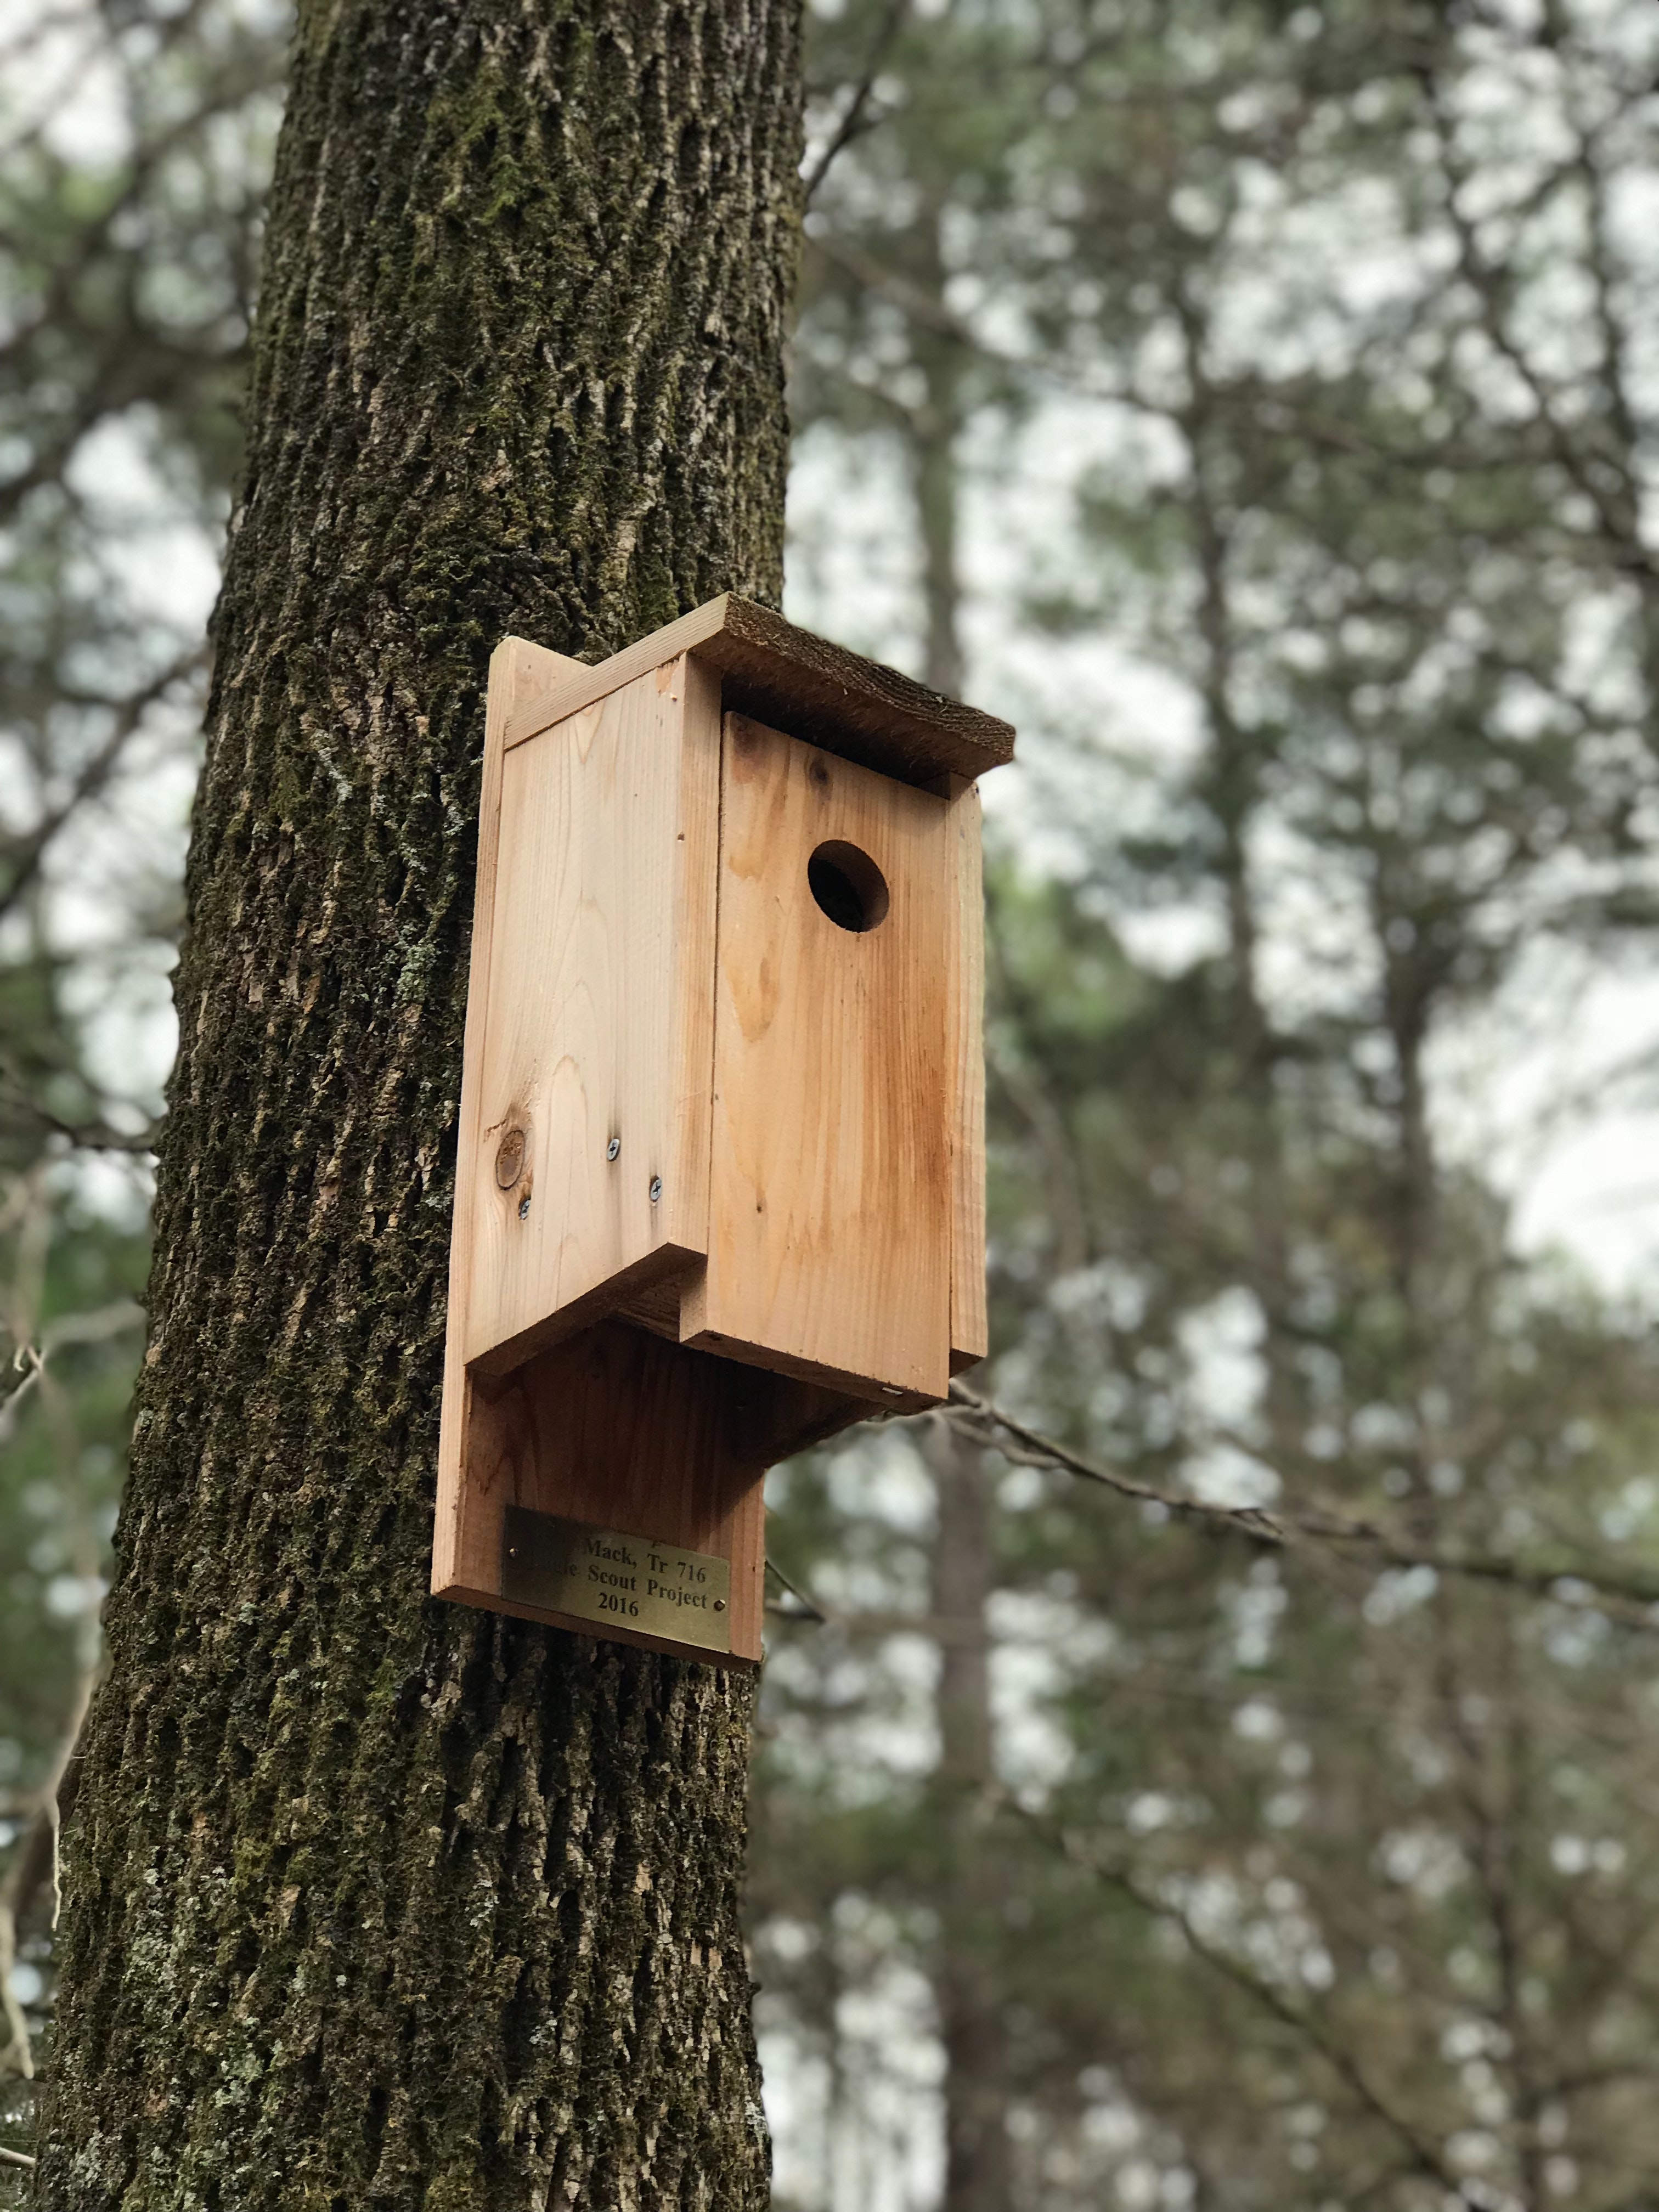
birdhouse, tree, plant, trunk, eastern bluebird, wood